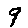
Label: 9